Governor Cornwallis (ferry)

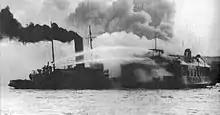
The fireboat "Rouille" responds to the blazing "Governor Cornwallis"

Throughout the short career of "Governor Cornwallis, "her superintendent's log book showed many mechanical problems, and was becoming a headache to the city of Halifax and Dartmouth. At 4:05pm on December 22, 1944, "Governor Cornwallis" left the Halifax dock with 20 motor vehicles and 300-400 passengers. Almost immediately the crew discovered a fire in the ceiling of the engine room. When "Governor Cornwallis" arrived at the Dartmouth dock all the passengers were let off and the boat was towed to the beaches of Georges Island to be burned. On January 12, 1945, the provincial fire marshal concluded that the fire was caused by poor installation of the heating furnace's smoke pipe. "Governor Cornwallis" has since slid off the beach and into deep waters off Georges Island.